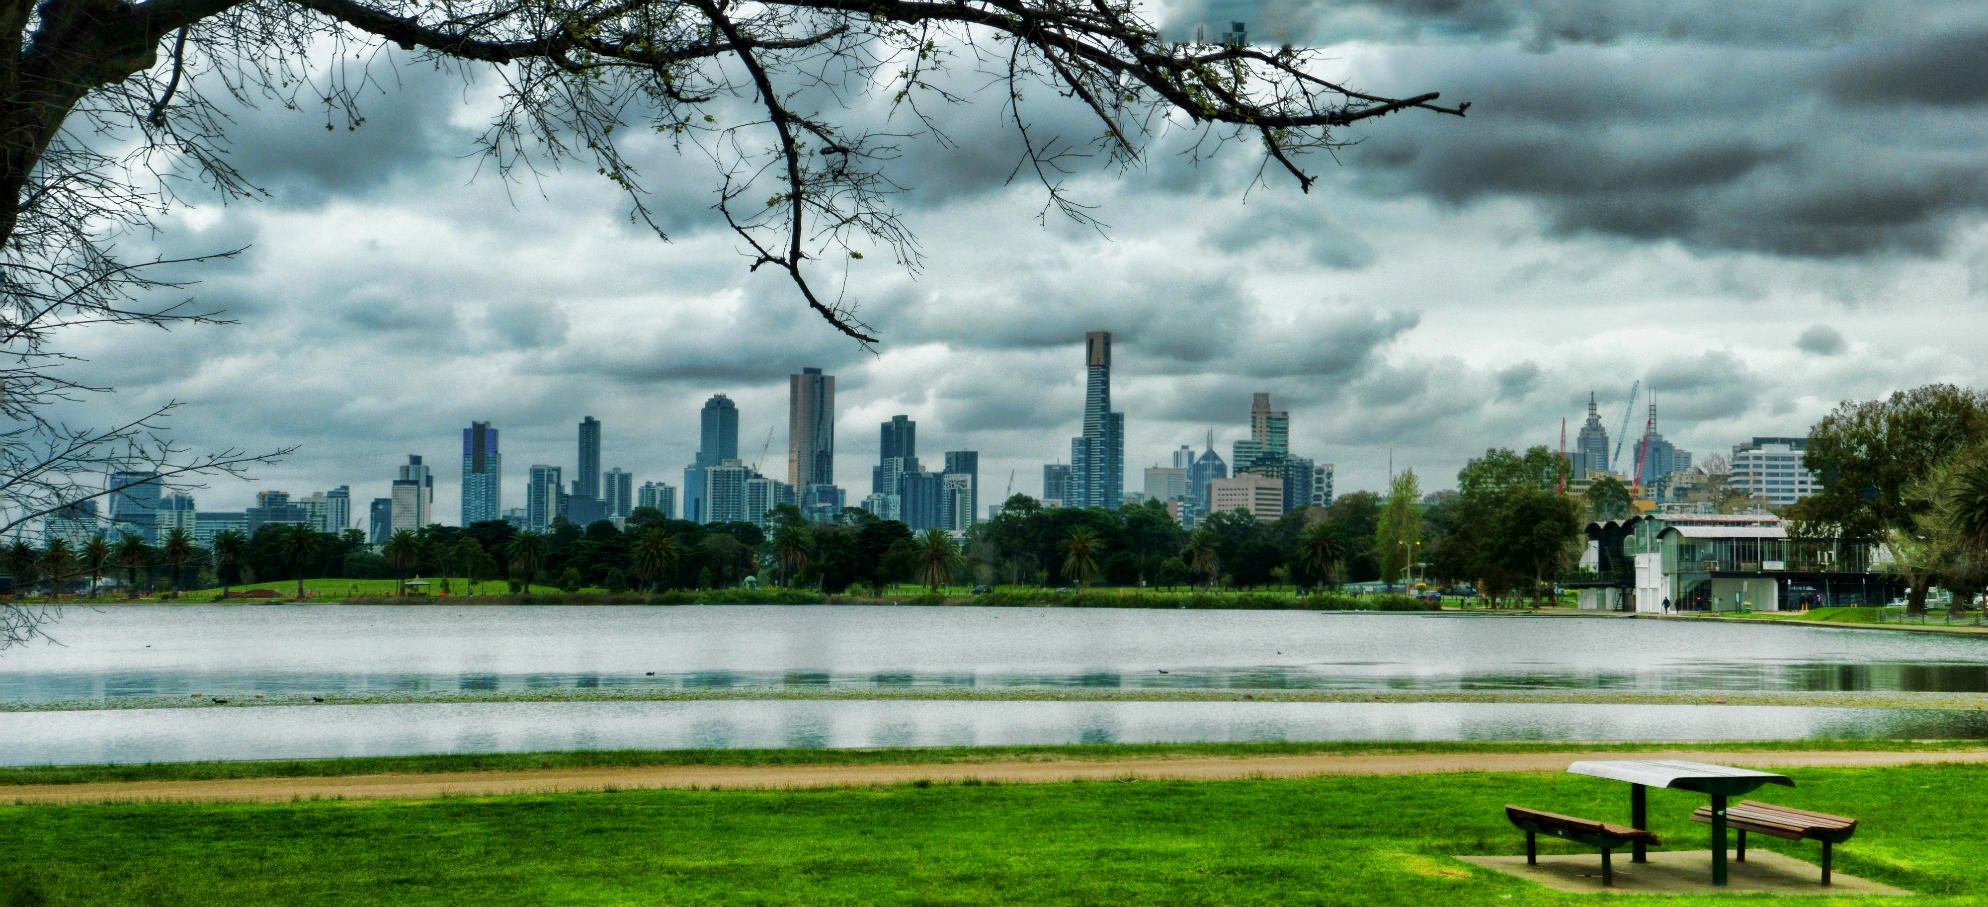
tree, water, horizon, cloud, sky, skyline, morning, lake, city, cityscape, panorama, reflection, park, buildings, residential area, atmospheric phenomenon, human settlement